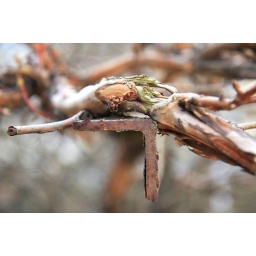
A branch on a tree in the garden resting on an iron bar